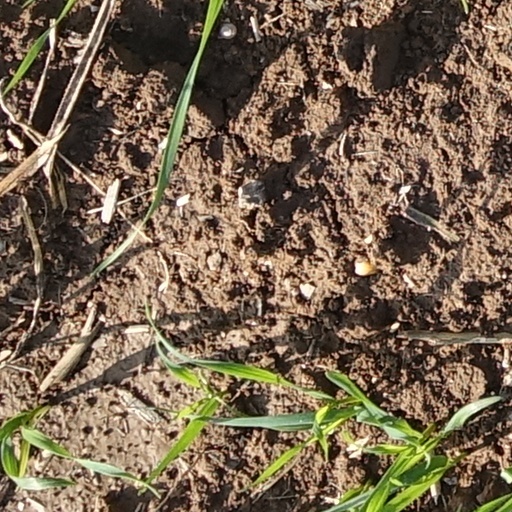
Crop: wheat